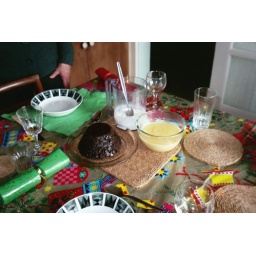
The Christmas pudding (after popping out of the glass bowl by inverting), a bowl of Bird's Custard and bowl of whipped cream.